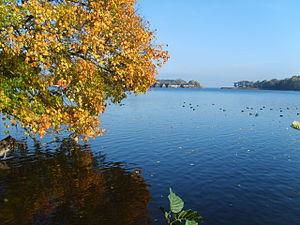
La Müritz est un lac situé dans le nord de l'Allemagne, dans le Land de Mecklembourg-Poméranie-Occidentale.